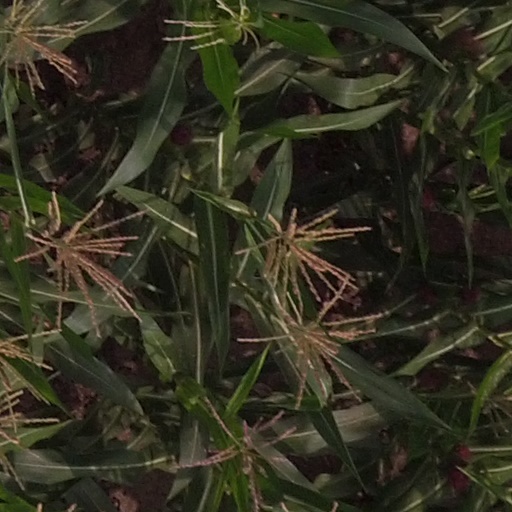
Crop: maize; corn